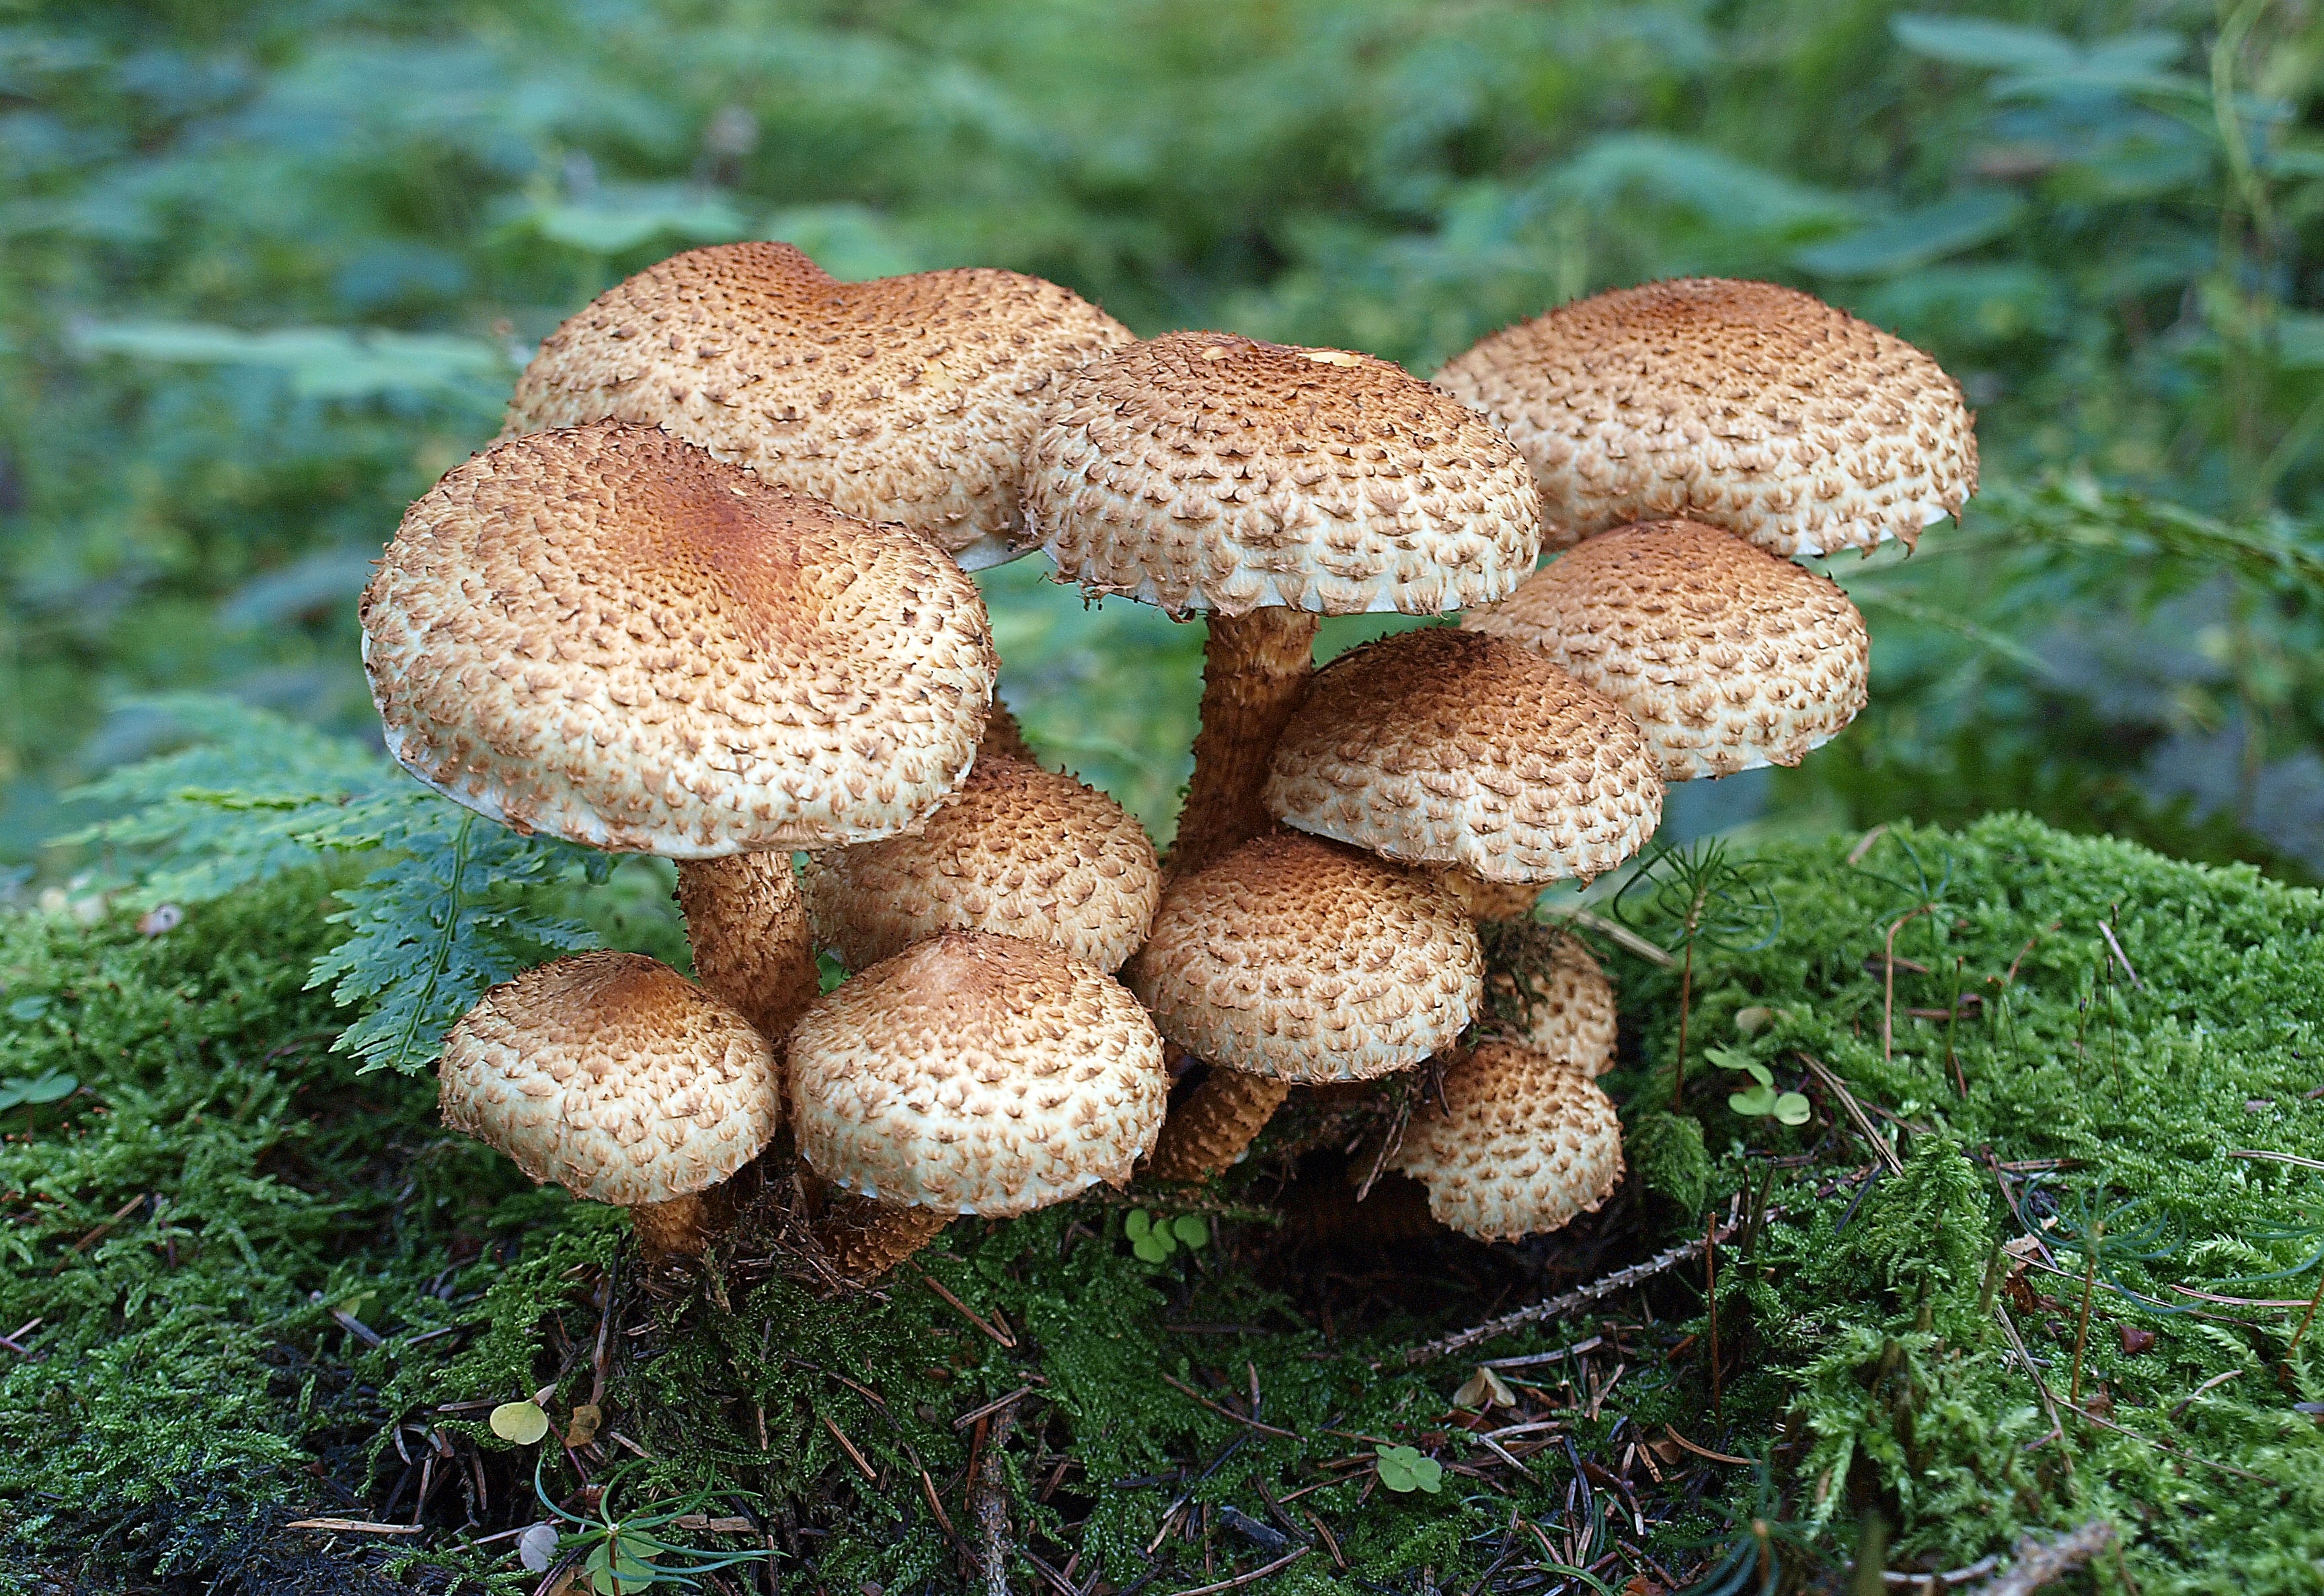
tree, nature, forest, plant, moss, autumn, mushroom, forest floor, fungus, mushrooms, agaric, bolete, forest mushroom, agaricus, light brown, matsutake, oyster mushroom, edible mushroom, shiitake, medicinal mushroom, agaricaceae, pleurotus eryngii